Slater Fund

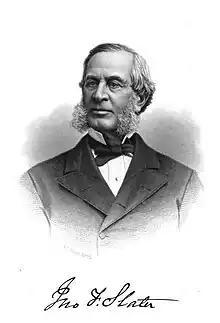
John Fox Slater, founder of the fund

In May 1882 Slater transferred $1,000,000 to a board of trustees incorporated by the State of New York. The fund's stated purpose was "uplifting the lately emancipated population of the Southern States and their posterity by conferring on them the blessings of Christian education." The Peabody Education Fund established in 1867 was restricted to support existing schools in the South (by definition for whites only, as no public schools for freedmen existed before the Civil War and public schools were limited after Reconstruction.) Instead, the Slater Fund contributed to schools which provided the education of colored students. The majority of blacks still lived in rural areas and had to attend segregated public schools, which were typically underfunded by the white Democrat-dominated state legislatures. With an economy chiefly based on agriculture, the South was struggling to recover from losses during the American Civil War, and funds for public services were limited.